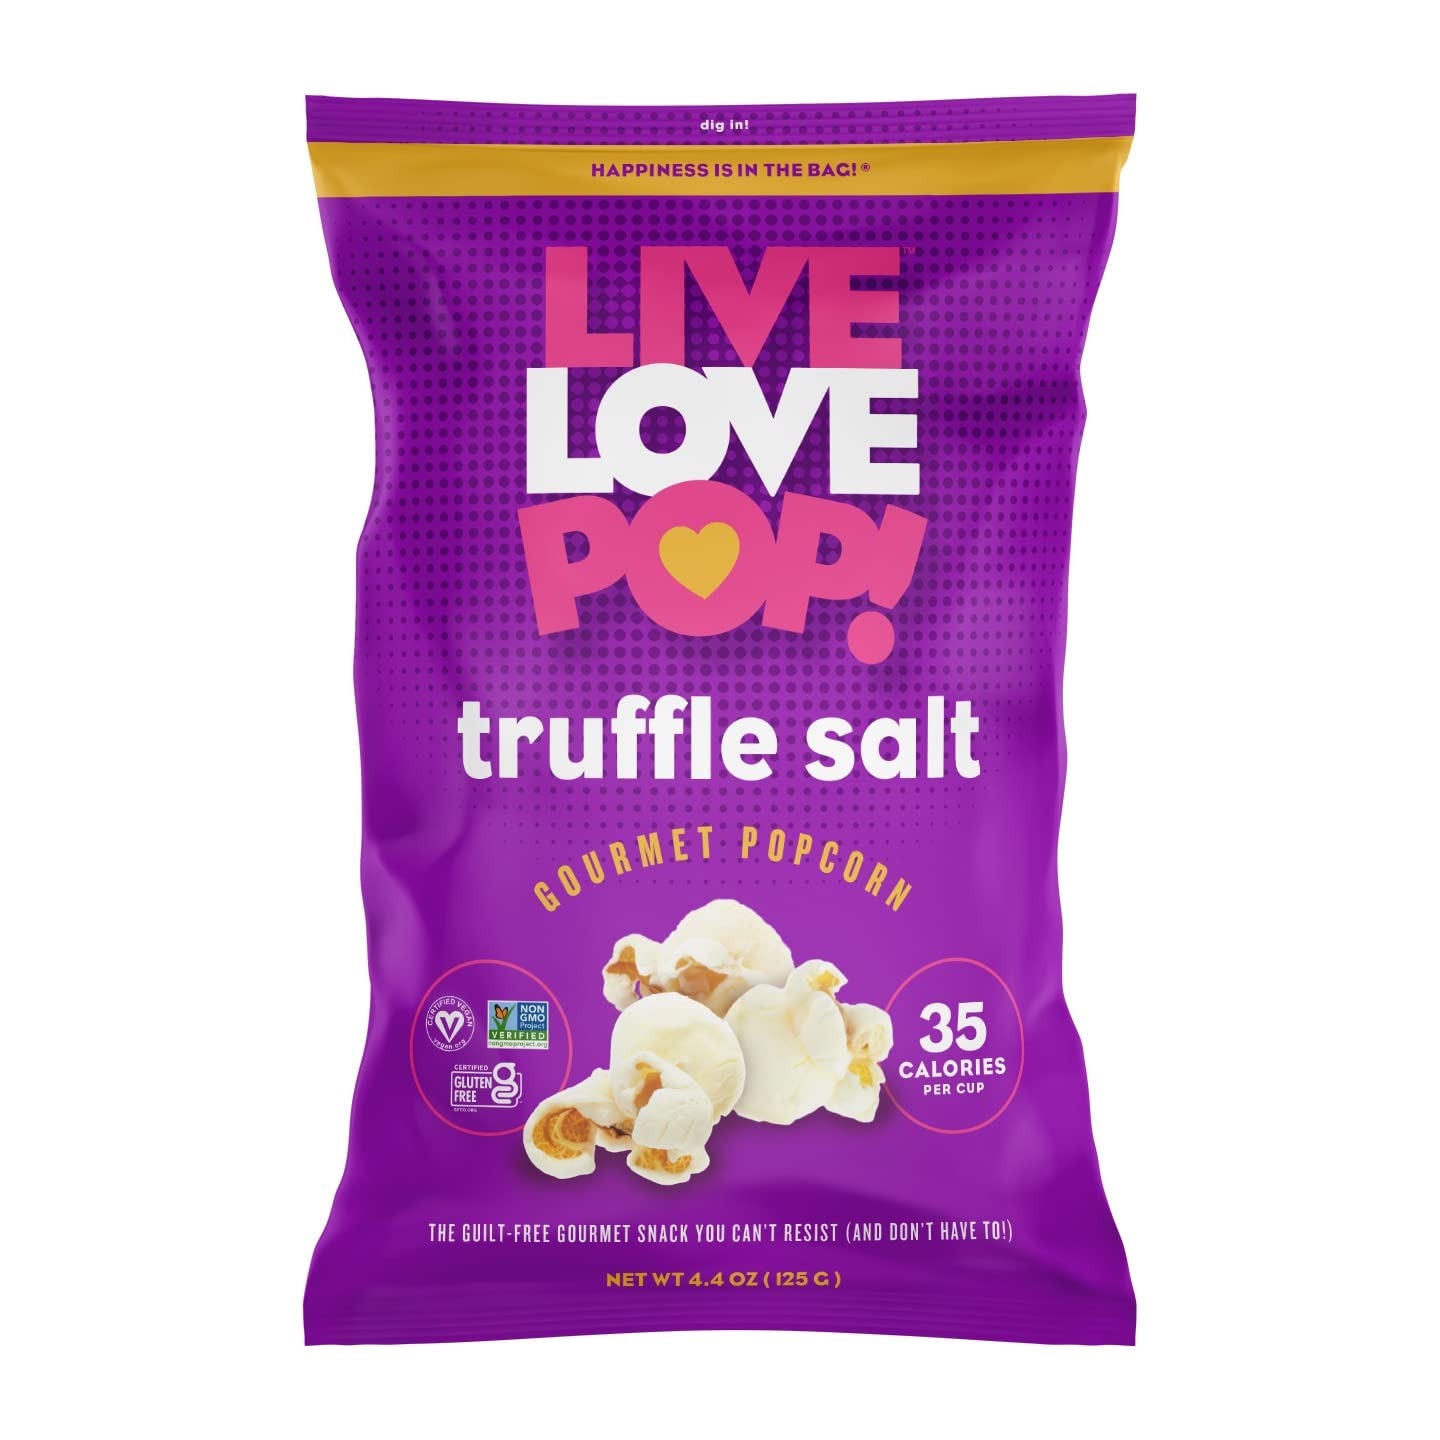
Item Name: Live Love Pop Truffle Salt Popcorn 4.4 oz. (12 pack) …
Bullet Point: Live Love Pop Truffle Salt Popcorn 4.4 oz. (12 pack)
Value: 52.8
Unit: Ounce

Price: 27.71